Corps expéditionnaire d'Orient

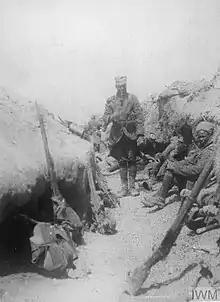
Tirailleurs Sénégalais from a Régiment Mixte Coloniale in French positions on Gallipoli on 15 May 1915

1st Division (renamed as on 6 January 1916) under Jean-Marie Brulard